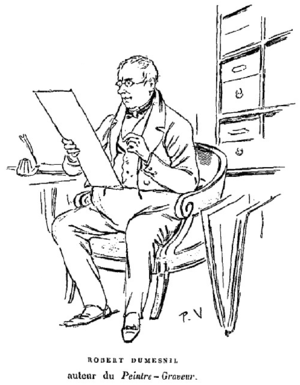
Portrait d'Alexandre-Pierre-François Robert-Dumesnil paru dans L'Art et l'idée, 1892, p. 183.
Alexandre-Pierre-François Robert-Dumesnil est un notaire, amateur d'estampe et historien de l'art français, connu pour son ouvrage Le peintre-graveur français ou Catalogue raisonné des estampes gravées par les peintres et les dessinateurs de l'École française, qui se veut une suite du Peintre-graveur d'Adam von Bartsch, mais concernant les graveurs français.